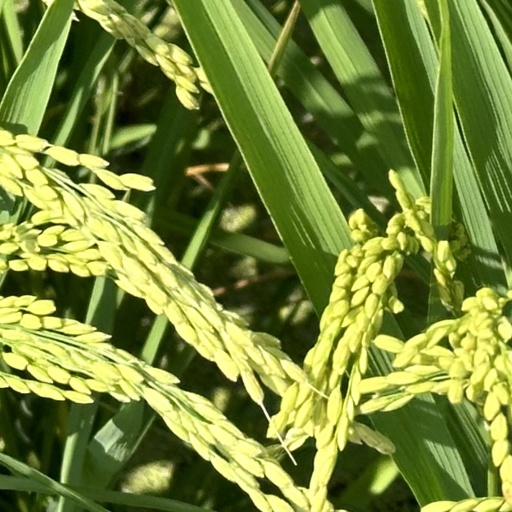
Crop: rice